Rise Air

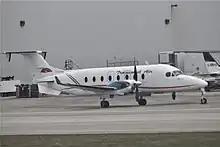
A Beechcraft 1900 at Winnipeg James Armstrong Richardson International, with the airline's old name and logo

Rise Air is a scheduled and charter airline primarily serving the Canadian province of Saskatchewan. Its headquarters and main base are in Saskatoon.